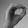
ASL letter: O